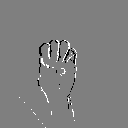
ASL letter: e